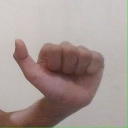
अक्षर: त